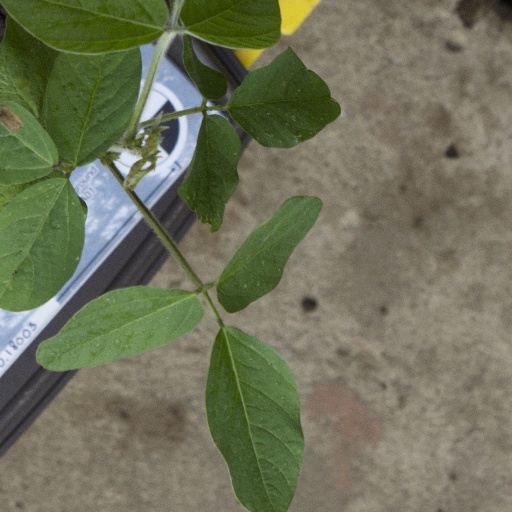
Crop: soybean